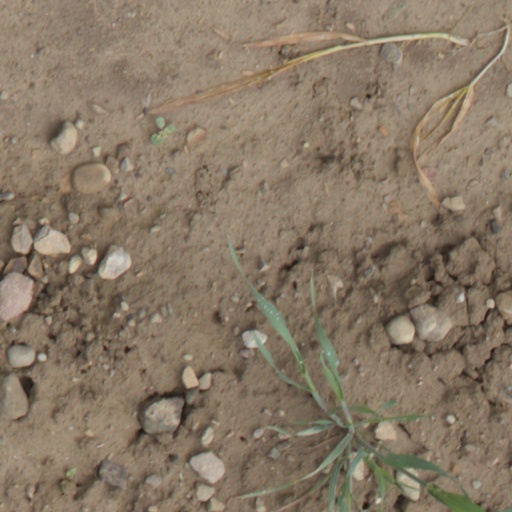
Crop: wheat